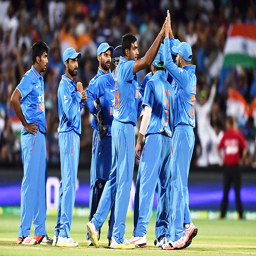
cricket player celebrates after taking the wicket of cricketer